Chapel of the Cross (Chapel Hill, North Carolina)

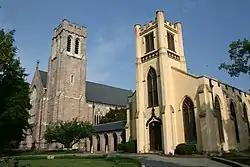

Chapel of the Cross is a parish of the Episcopal Church of the United States in Chapel Hill in the Diocese of North Carolina. It is the spiritual home to more than 1,600 communicants, including numerous students studying at the University of North Carolina at Chapel Hill.